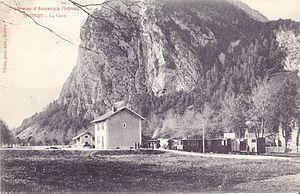
Carte postale ancienne éditée par Pittier à Annecy, collection Tramway d'Annecy à Thônes :THÔNES - La Gare
Le tramway d'Annecy à Thônes était un tramway à vapeur à voie métrique qui a fonctionné entre ces deux villes, dans le département de la Haute-Savoie, entre 1898 et 1930.
Thônes est une commune française située dans le département de la Haute-Savoie, en région Auvergne-Rhône-Alpes.